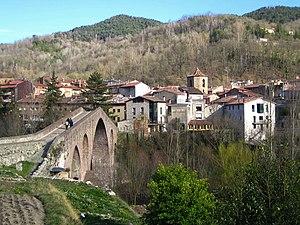
Sant Joan de les Abadesses est une commune d'Espagne dans la communauté autonome de Catalogne, province de Gérone, de la comarque du Ripollès.